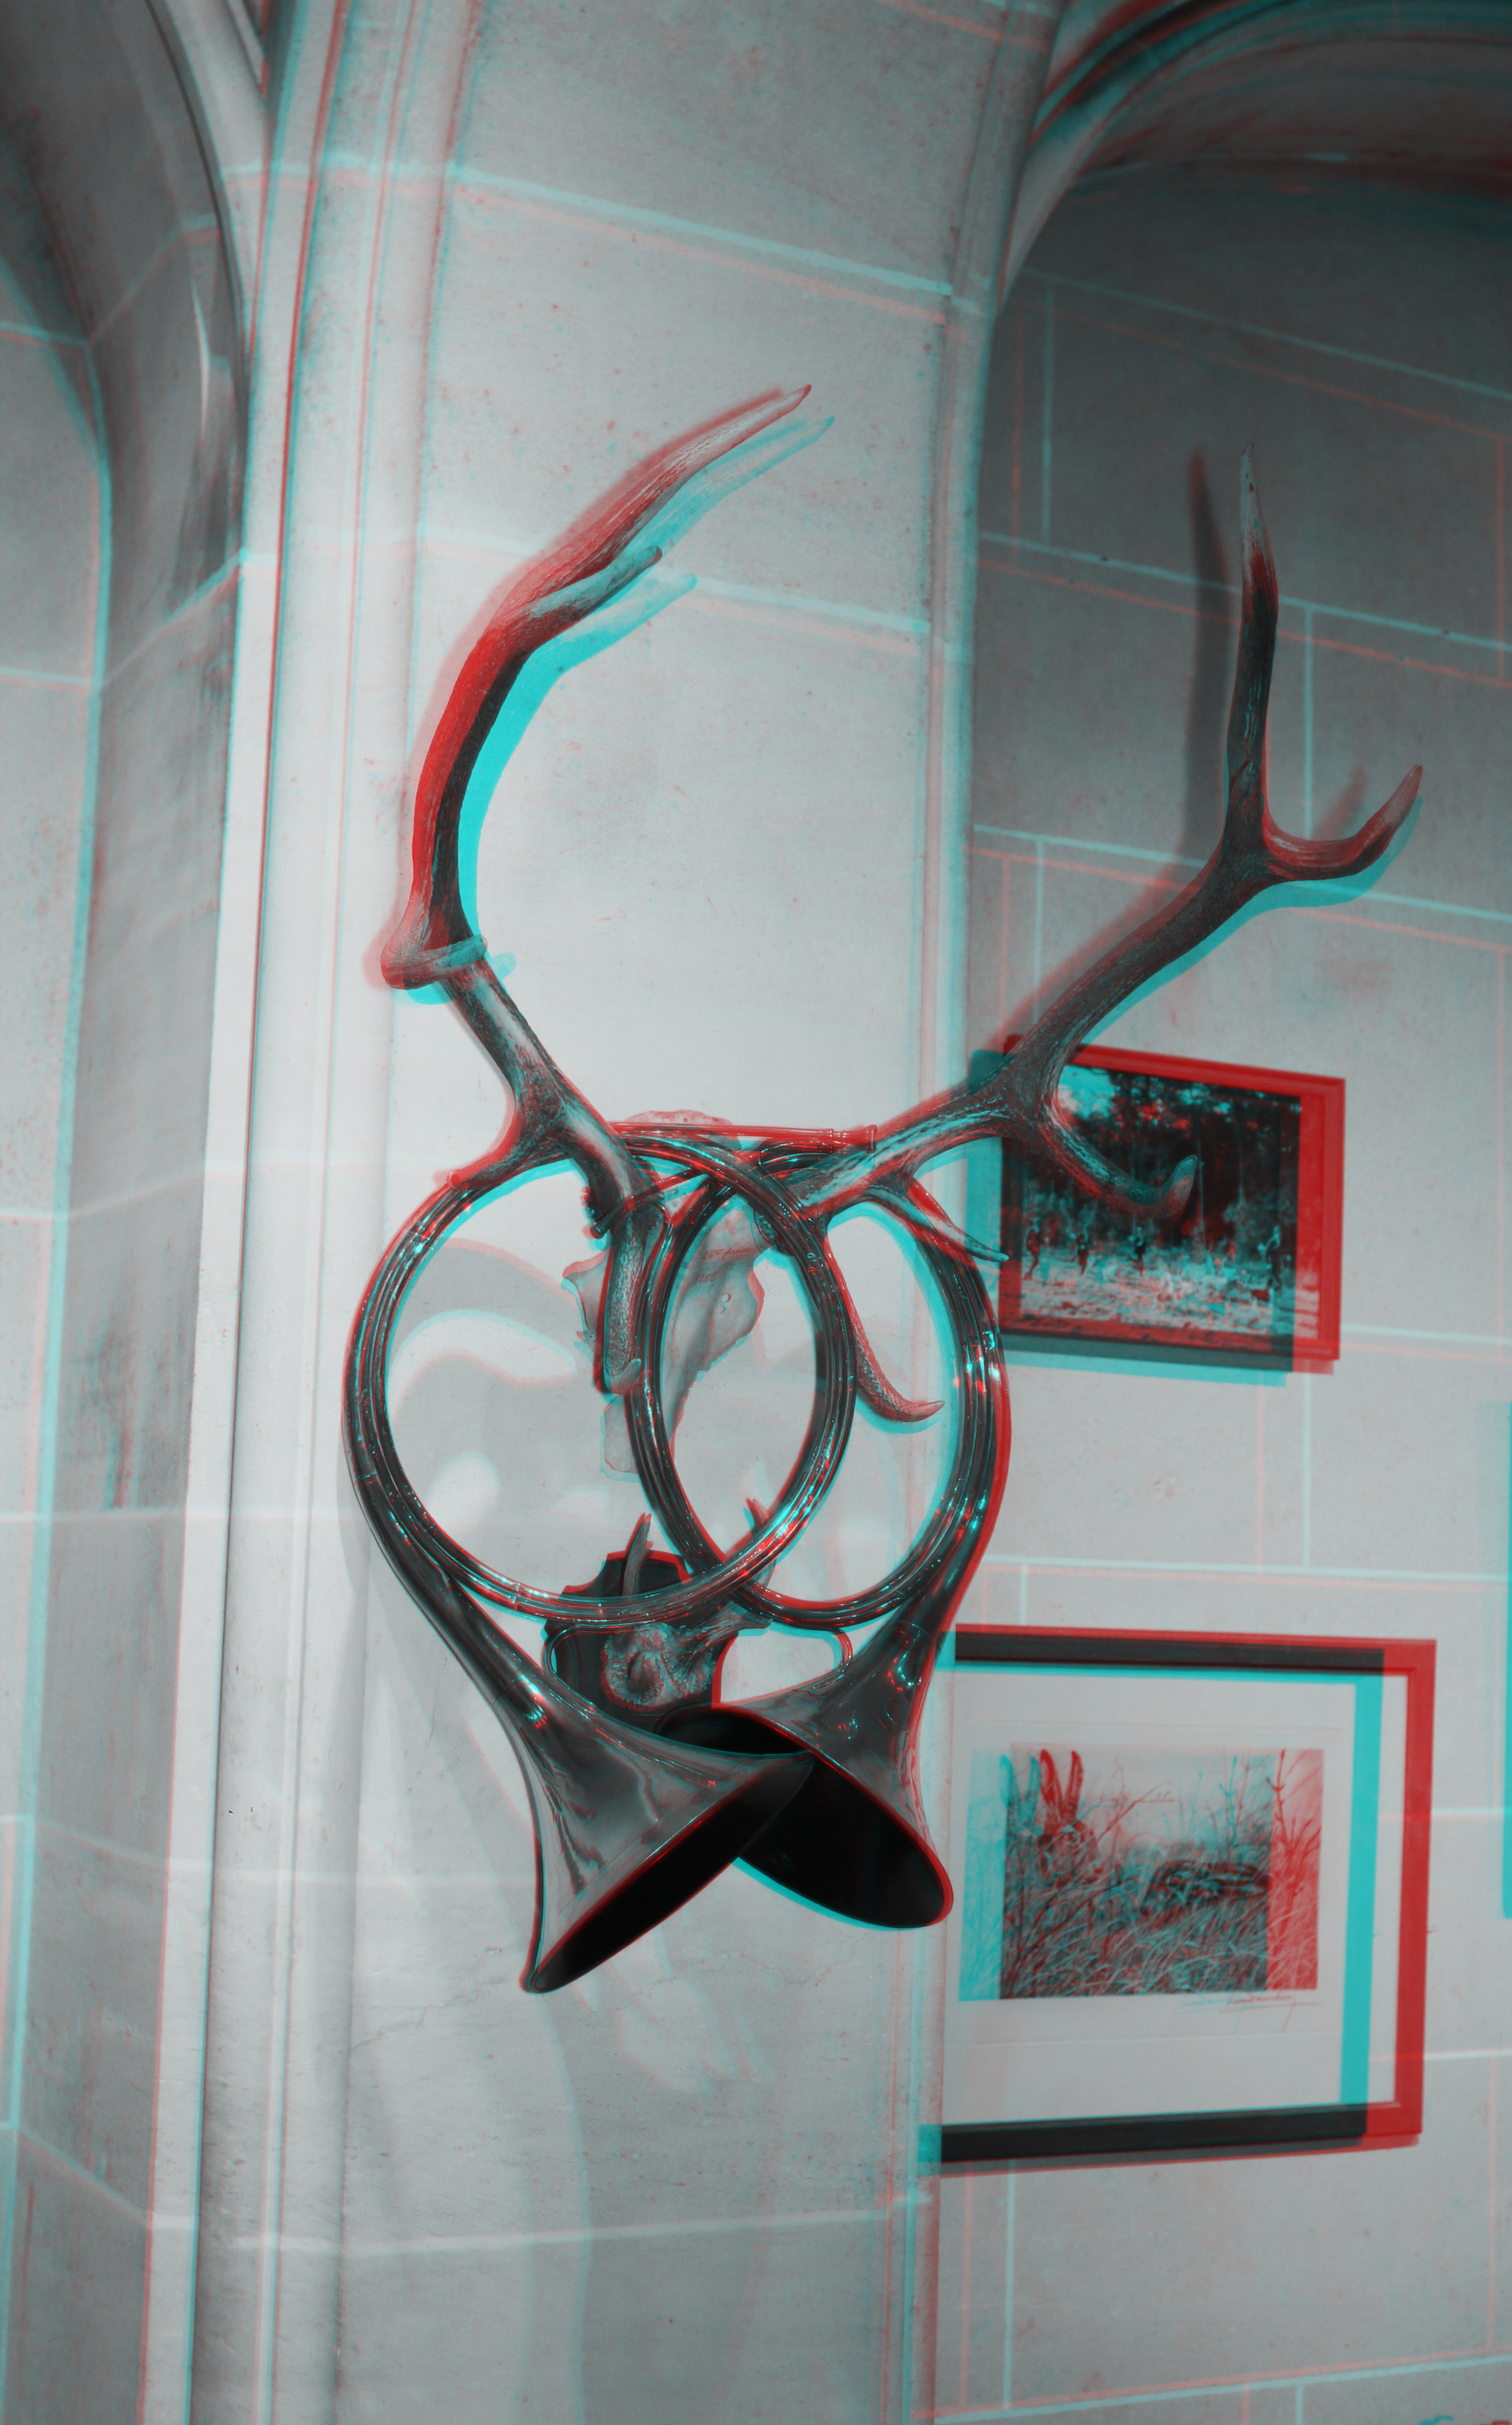
glass, red, blue, stereo, creativecommons, art, cc0, publicdomain, nocopyright, carloszgz, cmstoolsphotoring, freeculturalworks, openlicense, freepictures, rouge, rojo, copyleft, norightsreserved, 3d, cyan, anaglyph, cian, redcyan